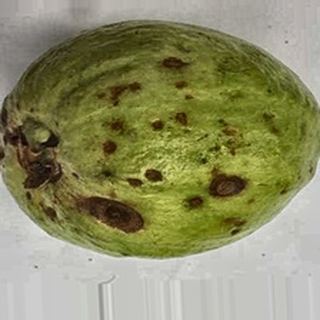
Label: guava_anthracnose